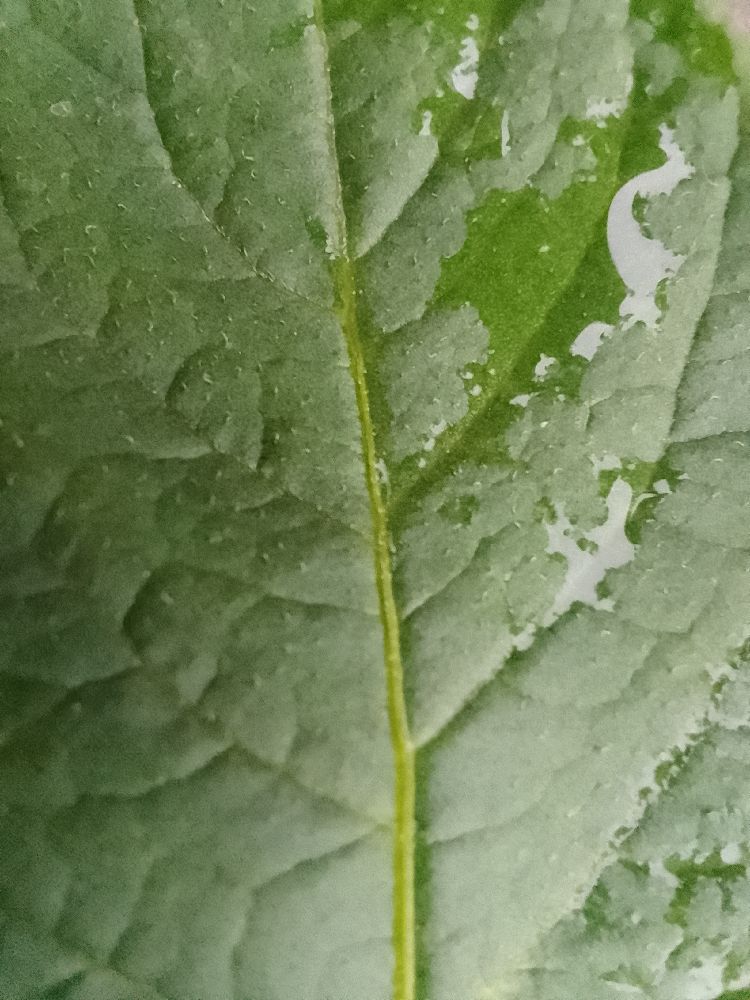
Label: Healthy